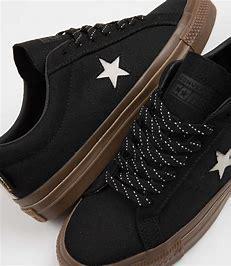
Brand: Converse
Model: One Star Pro